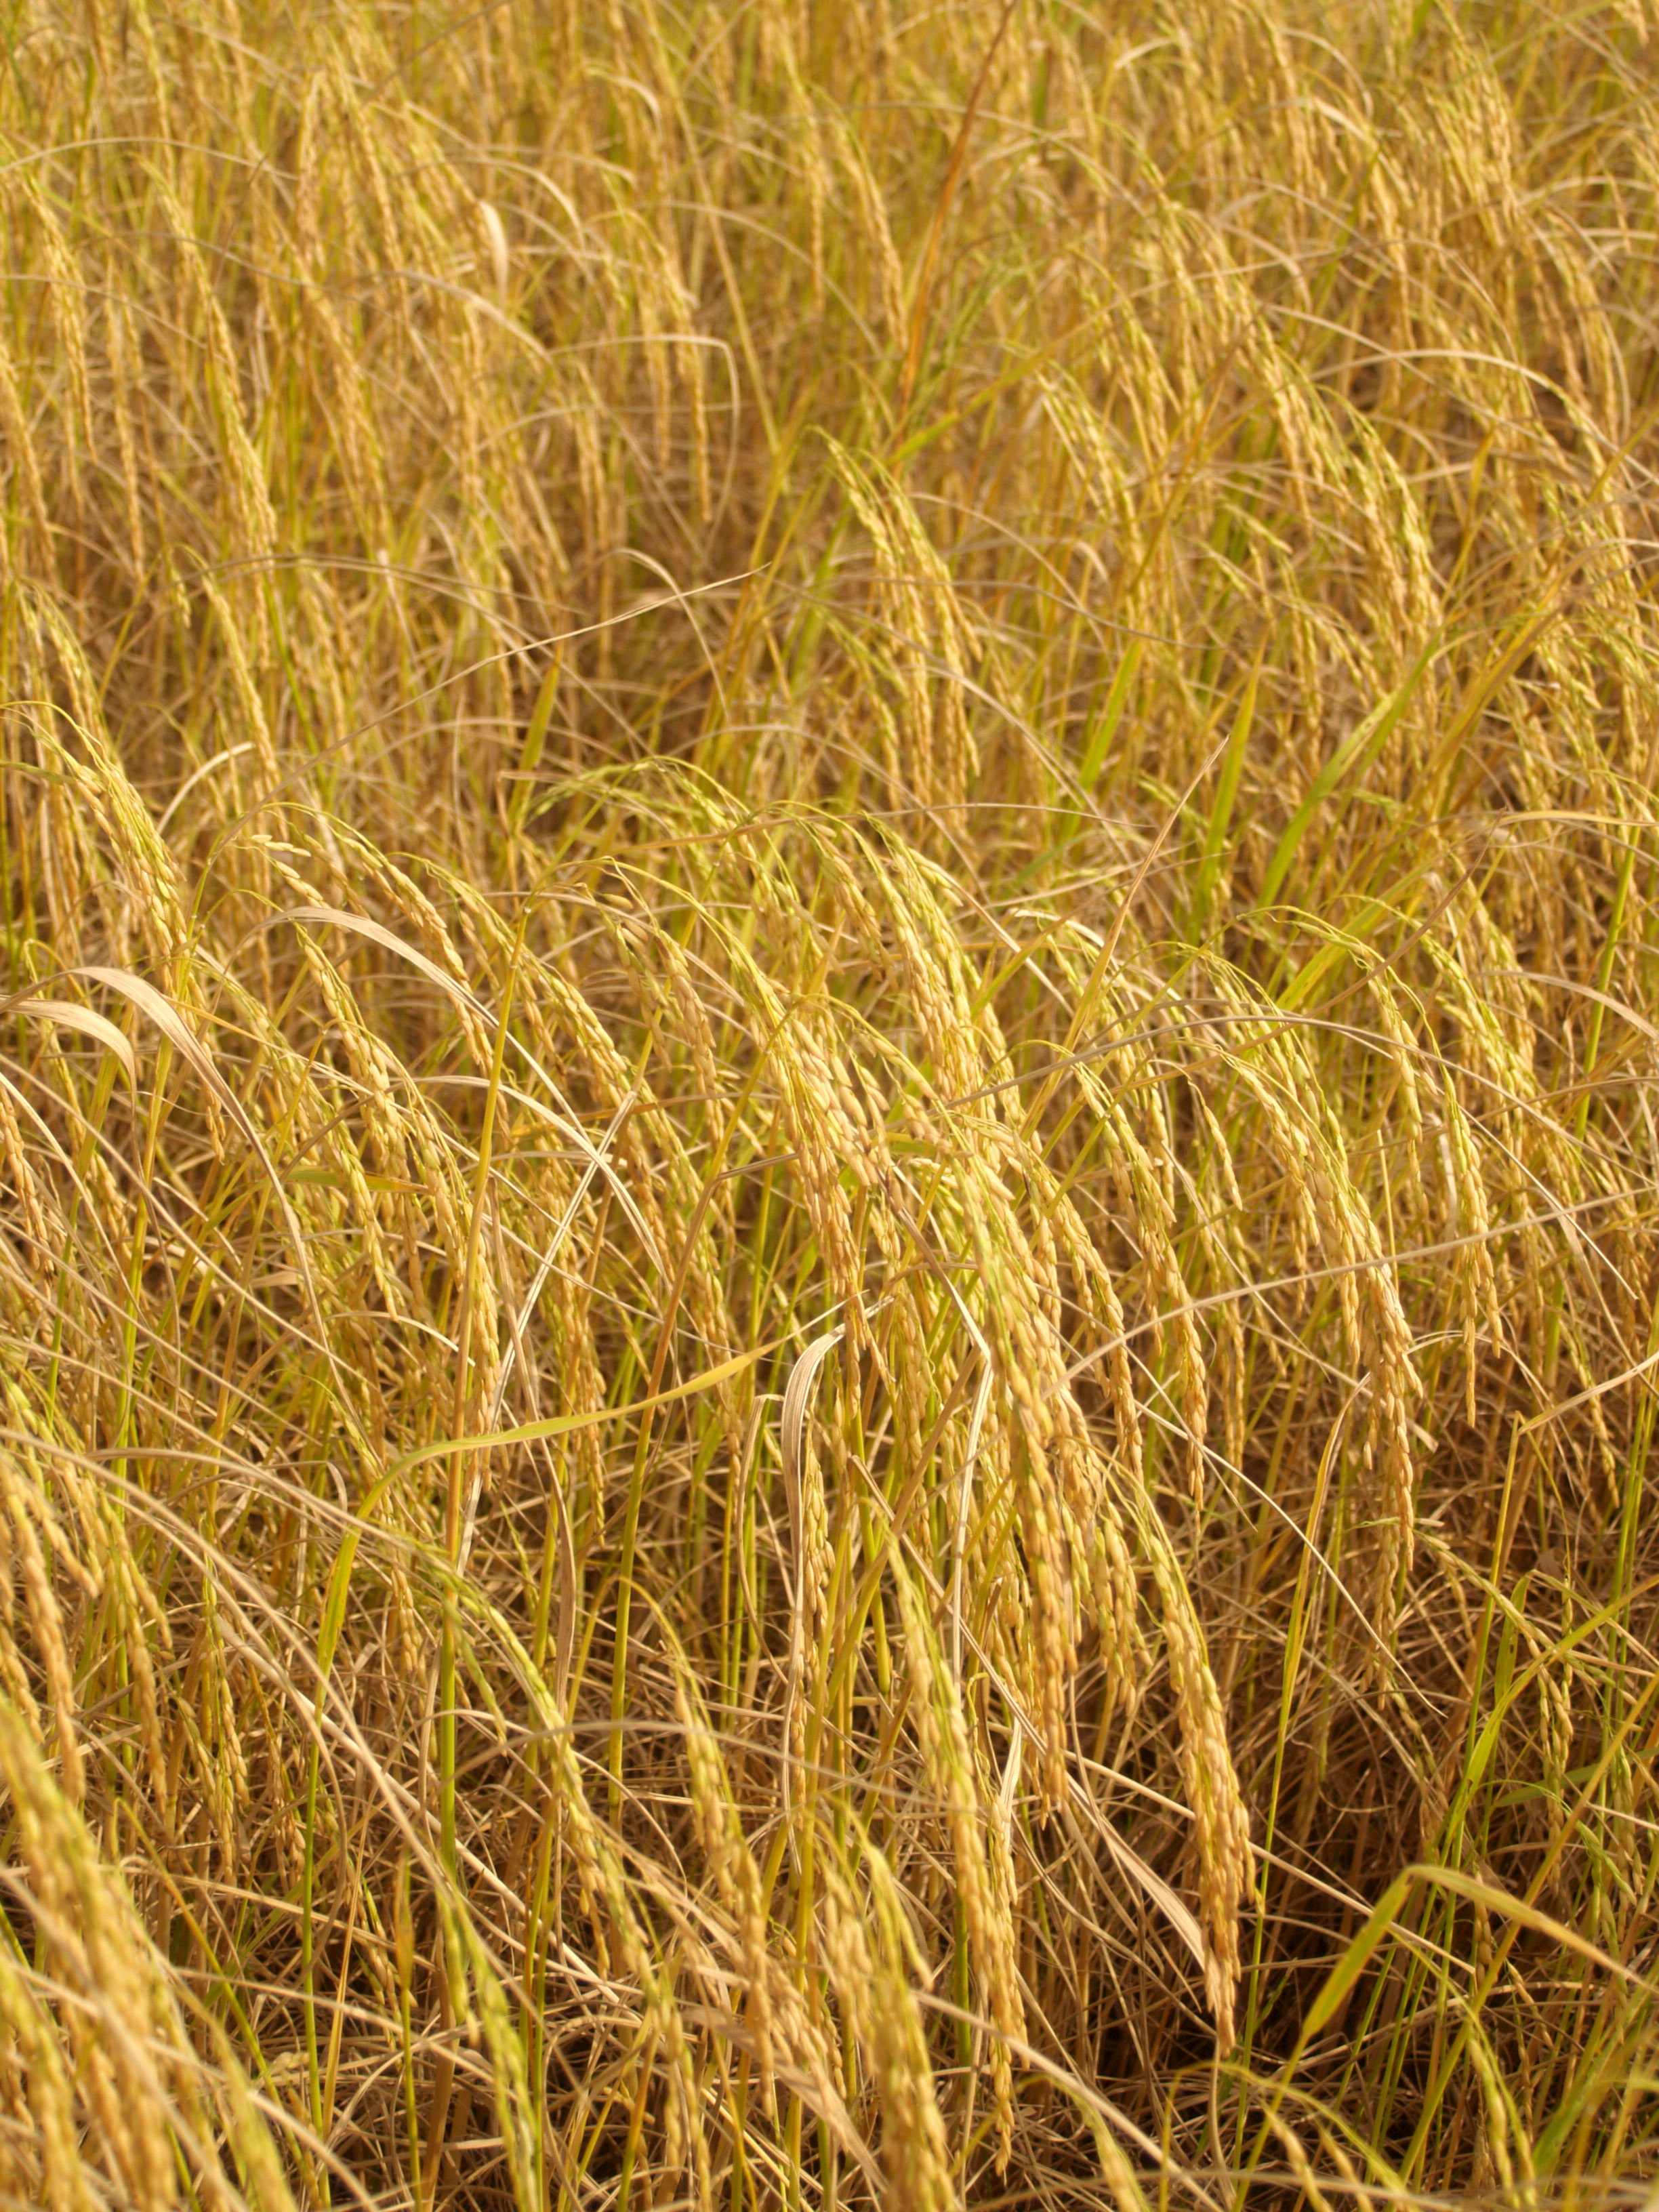
landscape, nature, grass, growth, plant, field, farm, lawn, meadow, prairie, fruit, stem, leaf, seed, dry, ripe, food, green, vegetable, crop, macro, autumn, soil, asia, botany, yellow, agriculture, lunch, rice, season, cereal, falling, flower bed, gold, gardening, grassland, dinner, plantation, ecosystem, finance, golden yellow, flowering plant, economical, staple, rice paddy, cereal plant, east asian culture, formal garden, mown, rural scene, grass family, land plant, phragmites